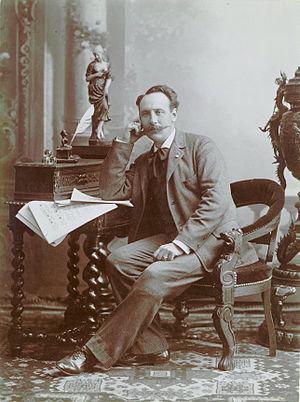
Antoine Louis Joseph Gueyrand Fernand Fouant de La Tombelle, né à Paris, rue de Tivoli, le 3 août 1854 et mort au château de Fayrac en Dordogne le 13 août 1928, est un compositeur et organiste français.